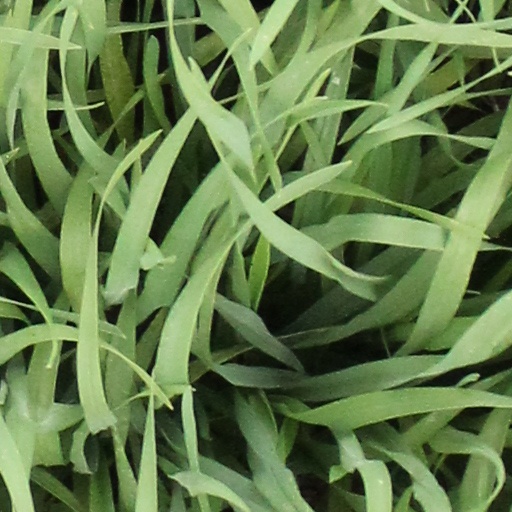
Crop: wheat